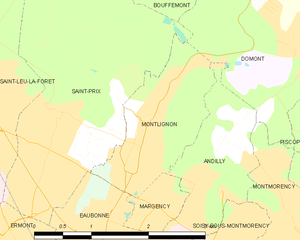
Carte des communes françaises Montlignon